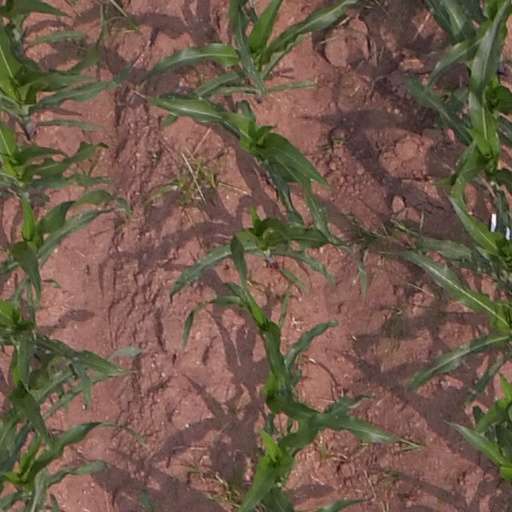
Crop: maize; corn